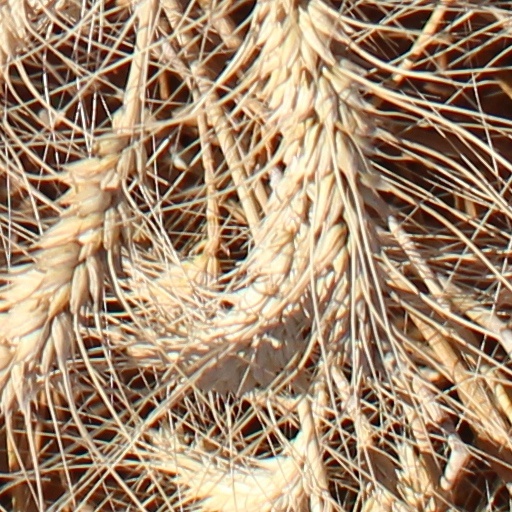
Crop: wheat